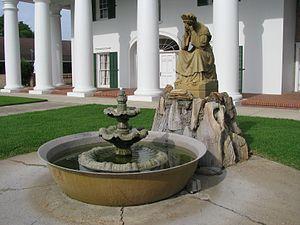
Loreauville est un village de la Paroisse de l'Ibérie. Il comptait 887 habitants en 2010.